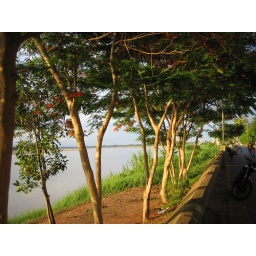
this from the river road in nongkhai.